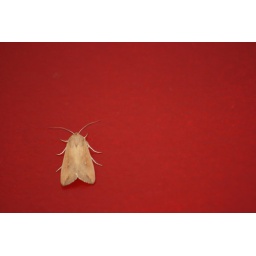
moth in my red room